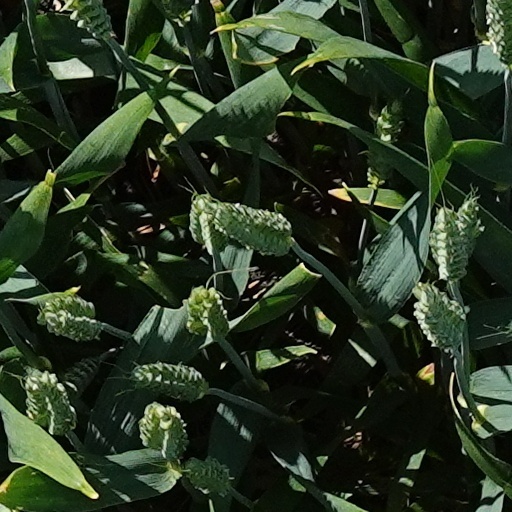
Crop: wheat